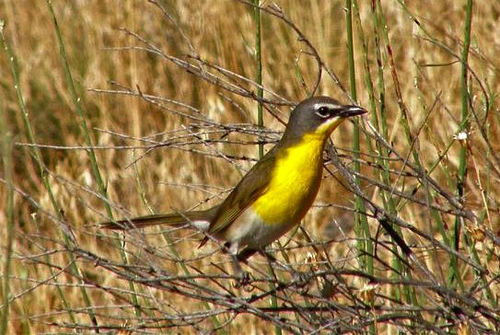
the bird has a yellow belly and chest and a black bill that is slightly curved.
a small sized bird that has a yellow chest and a medium sized pointed billa bird with black crown,back and tail, yellow breast, throat and body, the bill is black and pointeda small grey bird with a yellow belly and breast, and black bill.
a small dark brown bird with a bright yellow breasts, a long tail feather and a short and rounded black beak.
this small bird has a white superciliary surrounded by light yellow-brown with a yellow throat and breast which fade into a cream colored belly.
this bird has a belly that is white near the rump and yellow up to the throat
this bird is brown on the crown, nape, and back and yellow on the throat and belly with white on the abdomen and supercillary.
this bird is yellow with brown and has a very short beak.
this bird has a yellow belly and breast, gray head, and yellowish gray wings and tail.
Species: Yellow Breasted Chat